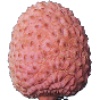
Label: Lychee 1